Invention of the telephone

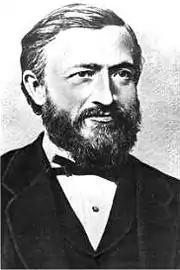
Johann Philipp Reis

The Reis telephone was developed from 1857 onwards. Allegedly, the transmitter was difficult to operate, since the relative position of the needle and the contact were critical to the device's operation. Thus, it can be called a "telephone", since it did transmit voice sounds electrically over distance, but was hardly a commercially practical telephone in the modern sense.